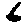
Label: 6